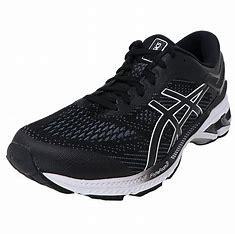
Brand: Asics
Model: Gel Kayano 26